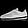
Label: Sneaker